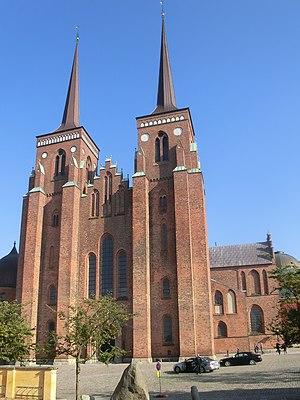
Le gothique de brique est un style d´architecture gothique du Nord de l´Europe, et plus particulièrement du Nord de l'Allemagne et des régions autour de la mer Baltique. Il s'est surtout répandu dans les villes culturellement allemandes de l'ancienne Ligue Hanséatique à partir du XIIIᵉ siècle, puis bien au-delà par influence. Les bâtiments sont essentiellement constitués de briques et le style de la décoration s'est adapté aux possibilités et aux limites de ce matériau, conférant à cette architecture une identité bien particulière.